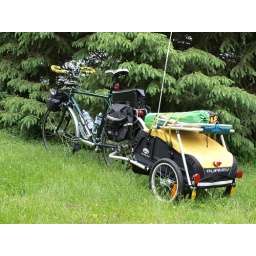
Nashbar touring bike with butterfly bars in full touring dress with Burley Nomad trailer